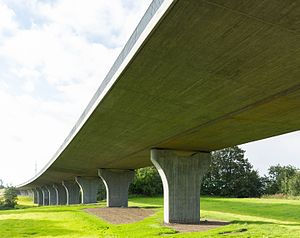
Aarhus Letbane / Galleri
Letbanebro over Egådalen
Aarhus Letbane er et letbanesystem i Aarhus og de omkringliggende kommuner. Den første del mellem Aarhus H og Universitetshospitalet i Skejby blev taget i brug 21. december 2017. De næste strækninger i form af Odderbanen mellem Aarhus og Odder og en forlængelse af den eksisterende strækning fra Universitetshospitalet til Lisbjergskolen åbnede for driften 25. august 2018. De sidste dele af første etape i form af Grenaabanen mellem Aarhus og Grenaa og en ny strækning mellem Lisbjerg og Lystrup åbnede 30. april 2019.